Music of Chile

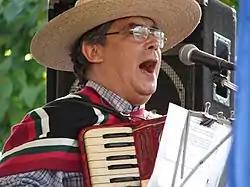
Chilean huaso playing accordion

In the nineteenth century, with the end of the colonial period and the transition to an independent republic, music and other aspects of culture gradually began to acquire a national identity.